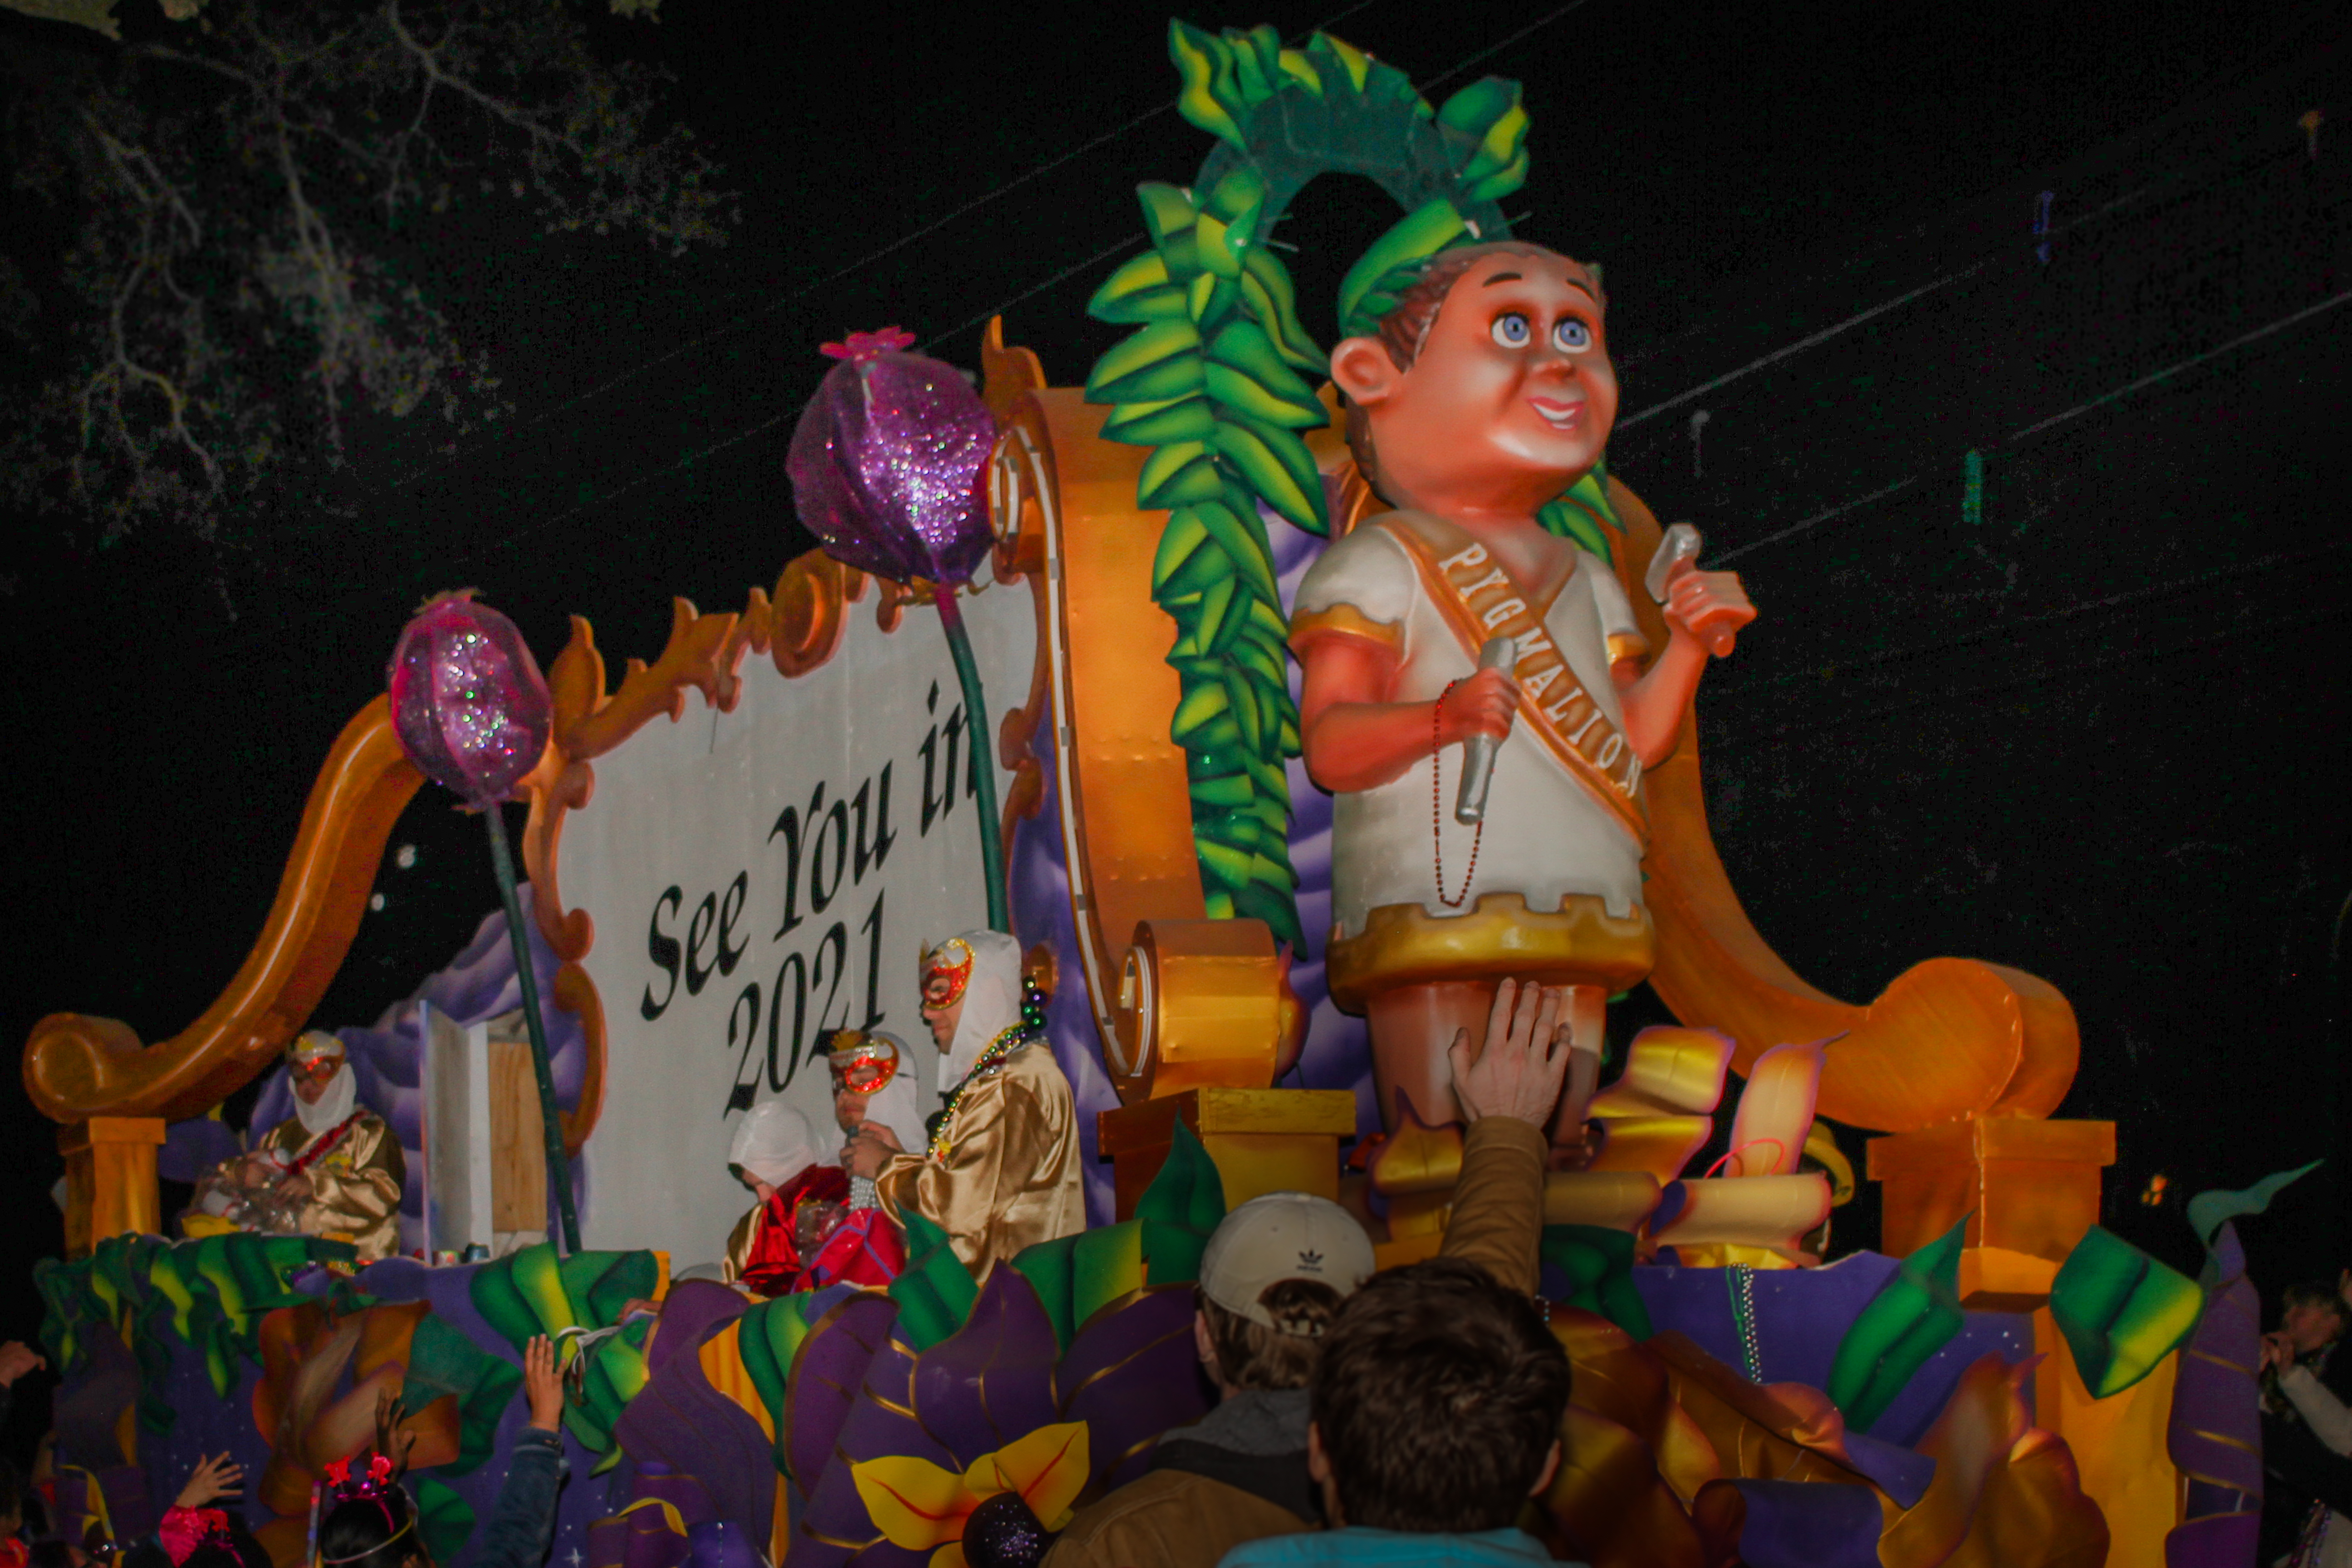
parade, costume, mask, organism, entertainment, art, leisure, fun, performing arts, event, tree, performance art, t shirt, recreation, performance, public event, tradition, night, artist, festival, stage, animation, visual arts, party, Theatrical property, tourism, Animated cartoon, toy, illustration, room, circus